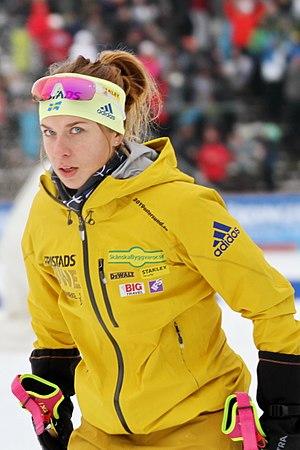
Anna Magnusson, née le 31 mars 1995 à Piteå, est une biathlète suédoise.